Side Street Story

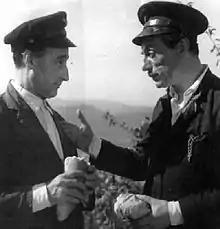
Totò and Eduardo De Filippo

Side Street Story (meaning "Millionaire Naples") is a 1950 Italian comedy film directed by Eduardo De Filippo, who wrote upon which the film is based. It was entered into the 1951 Cannes Film Festival.